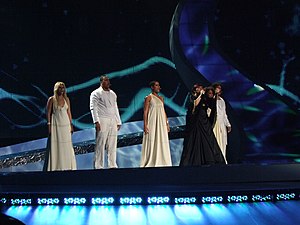
Portugal i Eurovision Song Contest
Vânia Fernandes i Beograd (2008)
Portugal deltog første gang i Eurovision Song Contest 1964 og har siden deltaget alle år bortset fra 1970, 2000, 2002, 2013 og 2016.